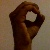
The image shows a hand gesture representing the letter 'O' in Indian Sign Language.